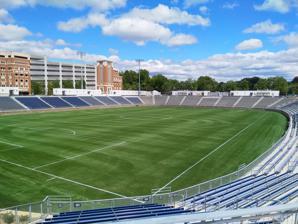
Building: American Legion Memorial Stadium
Country: United States of America
Year built: 1936
Stadium in Charlotte, North Carolina, USA American Legion Memorial Stadium Memorial Stadium Interior view of the stadium in 2021 Address 310 North Kings Drive Charlotte, NC United States Public transit CPCC Central Campus Owner City of Charlotte Operator Mecklenburg County Type Stadium Capacity 10,500 (2021–present) Former capacity: List 21,000 24,000 (?–2009) 16,000 (2009) 17,000 (2010–2019) Surface Pro Sports-Quality Artificial Turf Current use Soccer Lacrosse Rugby union Construction Broke ground January 1934 Opened September 1, 1936 ; 88 years ago ( September 1, 1936 ) Renovated 2010, 2015, 2019–21 Closed 2019–2021 Reopened 2021 Construction cost $35 million (2019 renovation) Tenants Current: Charlotte Independence ( USL1 ) (2021–present) Carolina Ascent ( USLS ) (2024–) Carolina Chaos ( PLL ) (2024–) Anthem Rugby Carolina ( MLR ) (2024–) Former tenants: List Central High School ( NCHSAA ) (1936–1959) CC-UNC Owls football (1946) Charlotte Hornets ( WFL ) (1974–1975) Carolina Lightnin' ( ASL ) (1981–1984) Myers Park High School Mustangs ( NCHSAA ) (2012) Charlotte Hounds ( MLL ) (2012–2018) JCSU Golden Bulls (some games) American Legion Memorial Stadium is a 10,500-seat stadium located on 7th Street in the Elizabeth community of Charlotte, North Carolina . It is located on a complex with the Grady Cole Center . Both are located next to Central Piedmont Community College . Independence Park Stadium, a tiny public baseball stadium, is also close by. Memorial Stadium is mainly used for high school sporting events and also serves as a public venue. Before the construction of nearby Bank of America Stadium in 1996, Memorial Stadium was Charlotte's largest outdoor stadium, and is still the largest municipal venue in the city. History Ground was broken on the stadium in 1934 and the gates were officially opened two years later in 1936. Named in honor of local soldiers who fell in World War I , the stadium was a project of the Works Progress Administration . Throughout the years the stadium hosted events of every kind, ranging from Presidential addresses to classic professional wrestling encounters featuring local hero Ric Flair .  The stadium formerly hosted Charlotte (Central) High School (which is now Garinger ). For many years afterward, as the city grew and opened more high schools, the stadium was used practically every week during the football season to accommodate both schools which had no campus stadium and large crowds which some campus stadiums could not contain for the more popular match-ups. In February 1985, the stadium hosted a pair of preseason United States Football League (USFL) games, which the city hoped would attract an expansion team. The first game on February 2 saw the New Jersey Generals defeat the Memphis Showboats 16–3, while the Baltimore Stars beat the Tampa Bay Bandits 28–26 on February 16. The Generals–Showboats game drew just 11,667 fans due to rain compared to the approximately 20,000 who attended the Bandits–Stars meeting in sunny weather. American Legion Memorial Stadium as it looked following renovations in the 1970 From 1937 to 2000, the stadium hosted the Shrine Bowl, which was an annual match-up of the top high school football players in North Carolina and South Carolina. Sometime during the 1960s and 1970s, Memorial Stadium gained upper level seating on both sides of the field, raising its capacity to over 20,000. For the past few years the stadium has hosted several band competitions. It has hosted the battle of the Bands between the biggest HBCUs in South Carolina, North Carolina, and Georgia, and hosted Drum Corps International competitions hosted by Carolina Crown . The stadium also served as a neutral site for the 2002 and 2003 meetings between The Citadel and VMI , known as the Military Classic of the South . Recent events In late 2009 the east end of the stadium suffered significant damage after a storm drain under the structure caved in causing the stands above it to collapse. While repairs were being made, the stadium was closed for several months. The stadium reopened in July 2010 with a reduced capacity as a grass berm largely replaced the old seating. Memorial Stadium served as the home field for the Charlotte Hounds MLL team. The team began play at the start of the 2012 season and used the stadium for home games until 2018. The team is currently on hiatus and hopes to return in 2021. The stadium continues to play a large role in Charlotte-Mecklenburg high school football, as it hosts big ticket match-ups such as Butler v. Independence and Charlotte Latin v. Charlotte Country Day . The Myers Park Mustangs moved most of their 2012 home games to the stadium after renovations temporarily lowered capacity at Gus Purcell Stadium, their on-campus home. In early 2015, the possibility arose of renovating the stadium to accommodate professional soccer in Charlotte and try to lure an MLS expansion franchise to the city, however this was only a proposal. Sometime during 2015, a new press box was constructed on the 'visitors' side of the stadium. The Mecklenburg County Commissioners approved a $23 million renovation plan in late 2017. 2019 reconstruction In September 2019, Mecklenburg County Parks and Recreation broke ground on a $31.7 million reconstruction of the stadium, which became the new home of the USL Championship soccer team Charlotte Independence beginning in spring 2021. The reconstruction was completed in 2021. The existing stadium was demolished and re-built. The reconstruction added new concourse buildings, a memorial, a new scoreboard and other amenities. Historical elements of the stadium, such as the stone wall and ticket booths, were removed and preserved offsite, then reinstalled in the new structure. Capacity dropped to 10,500. In May 2023, USL Super League president Amanda Vandevort announced that Carolina would be one of the league's initial clubs. The women's soccer team will play in American Legion Memorial Stadium starting in August 2024. References